Fredmans epistlar

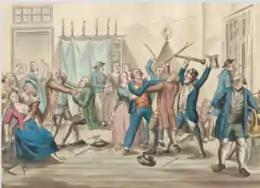
A drinking session descends into a brawl. Illustration for Fredman's Epistle no. 64 ("On the last ball at Fröman's tavern on Horns-Kroken") by Elis Chiewitz, 1827

Bellman had stopped composing Epistles by 1781; he started again by the end of the decade, composing seven of his finest works around 1789 to 1790: Epistles 70, 71, 77, 80, 81, 82, and revising Epistle 72 which he had written in 1772. The musicologist James Massengale calls this "an impressive group, containing several of the [most] popular Bellman favorites of all time, as well as some of his most complex and intriguing works of art". He adds that the sources of their melodies are mostly unknown, leading some to suggest that Bellman composed the melodies rather than following his usual habit of modifying well-known existing tunes.